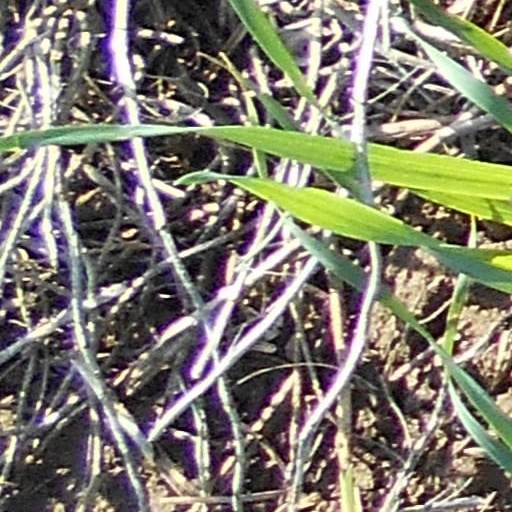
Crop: wheat